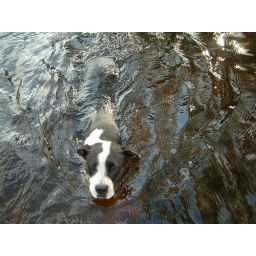
Taz was swimming in the Little Pee Dee River; a nice black water river.